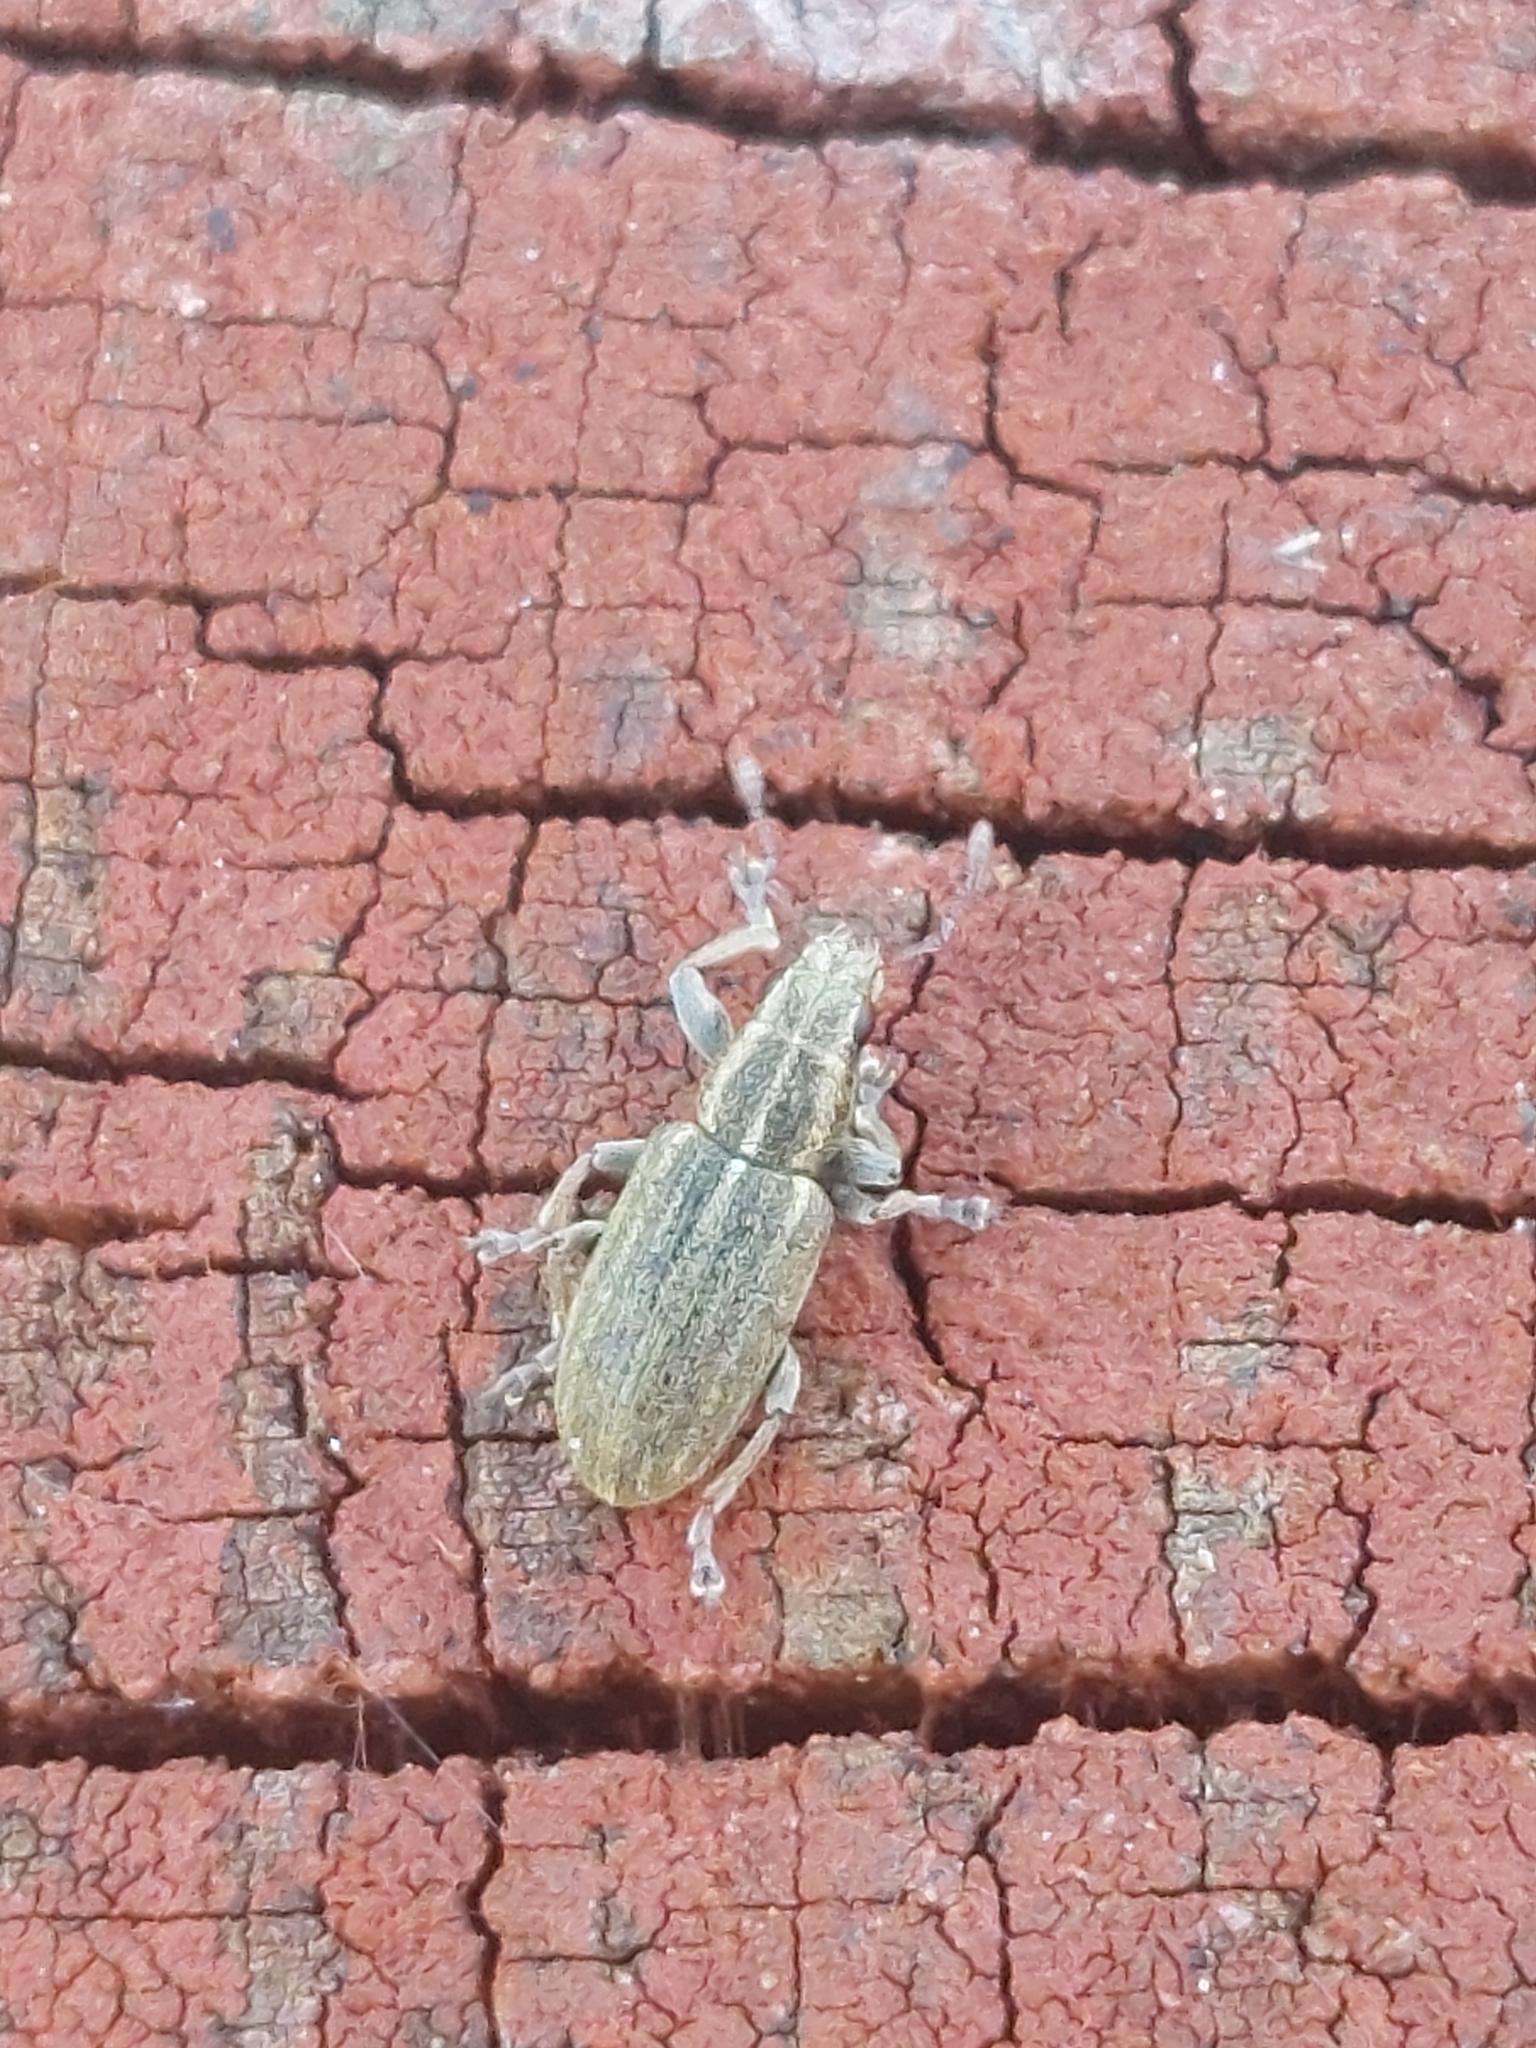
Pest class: pea_leaf_weevil